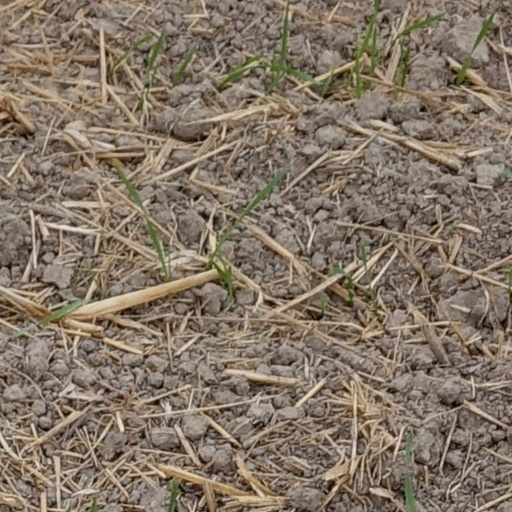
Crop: wheat